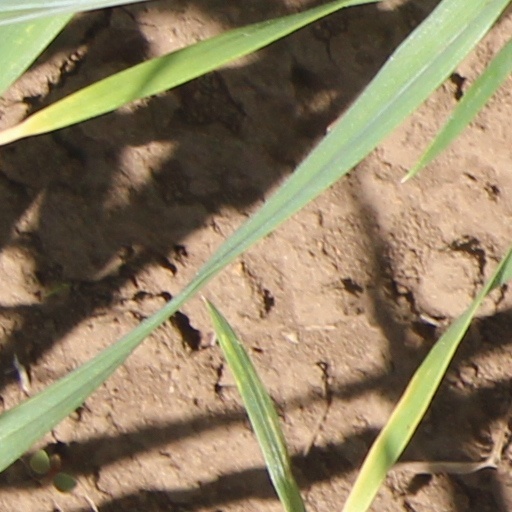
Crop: wheat